Surf Line

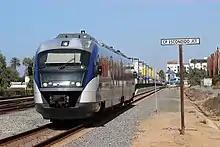
Sprinter train departing from Oceanside

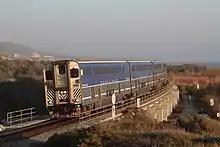
"Pacific Surfliner" 785 passing over Trestles Bridge

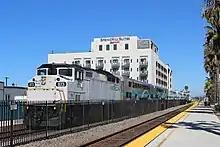
Metrolink train enters Oceanside station

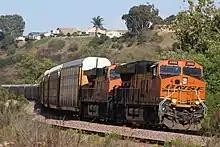
Southbound BNSF "daygo" freight train near San Diego

Freight traffic includes military vehicles and equipment to Camp Pendleton and the Navy ports in San Diego. Due to passenger trains running on a daily schedule, BNSF manifest freight trains run through the Surf Line often at night, which is dubbed as the "Daygo".